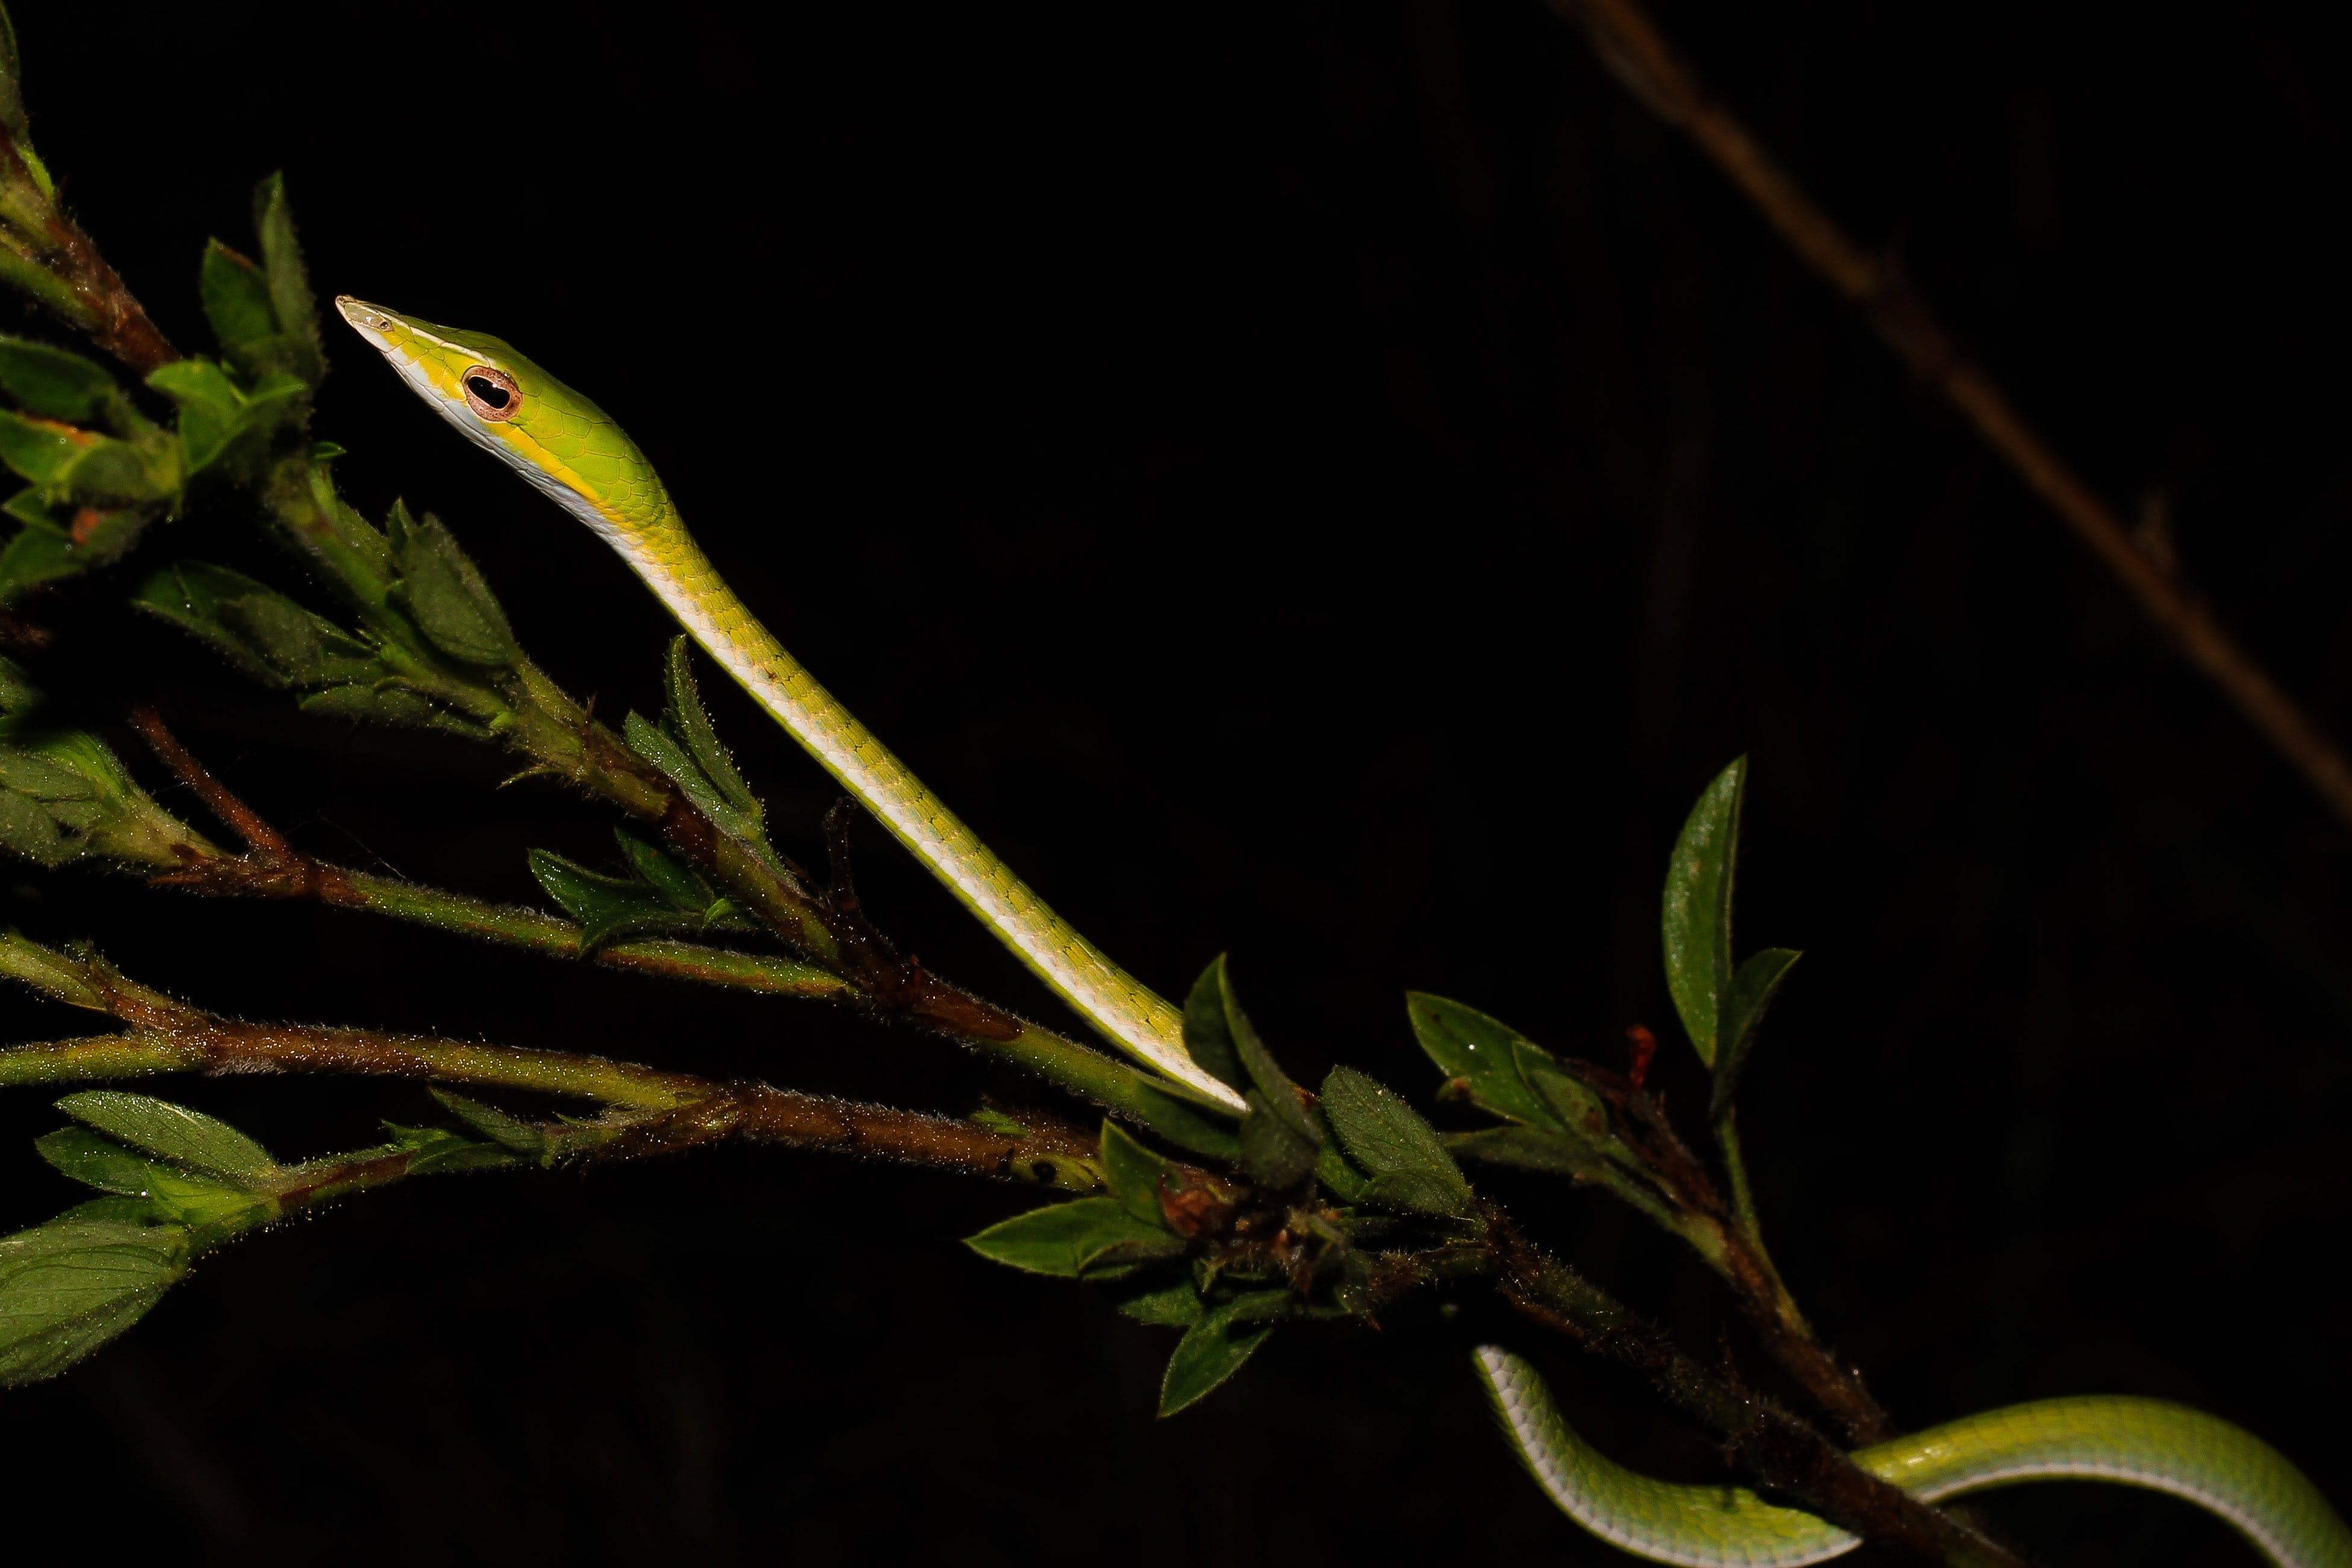
natural, plant, terrestrial plant, twig, flowering plant, reptile, herbaceous plant, plant stem, Pedicel